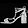
Label: Sandal